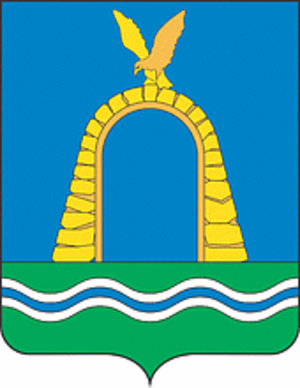
Ci-après la liste des villes de Russie dont la population était supérieure à 100 000 habitants au recensement de 2010. La capitale administrative des différents sujets fédéraux est indiquée en gras.
Bataïsk est une ville de l'oblast de Rostov, en Russie. Sa population s'élevait à 115 696 habitants en 2013.